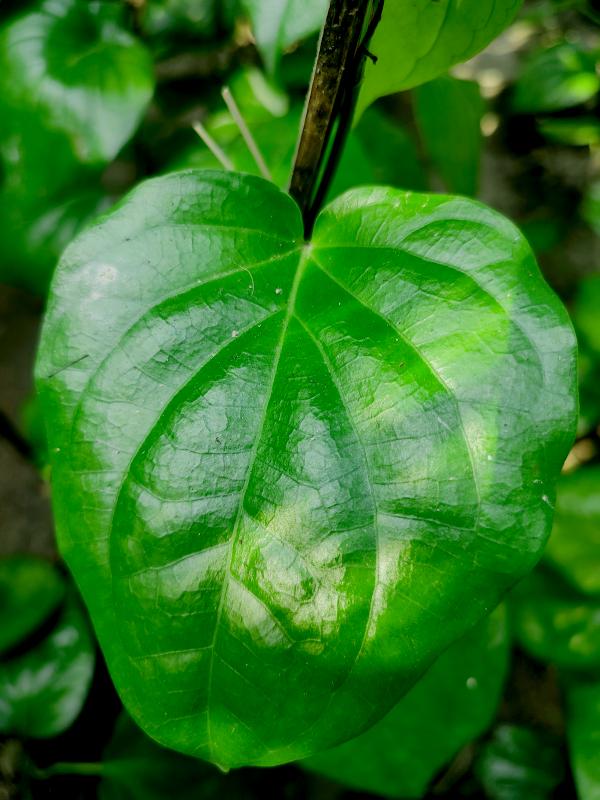
Label: Healthy_Leaf